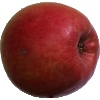
Label: apple_crimson_snow